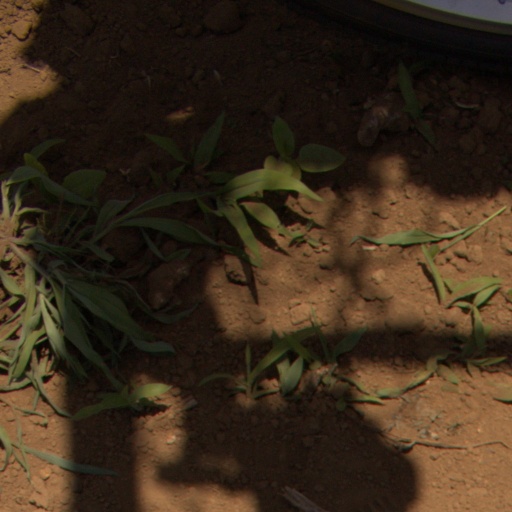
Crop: Jerusalem artichoke